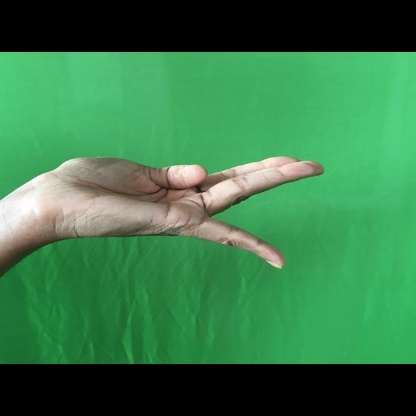
Mudra: Chaturam